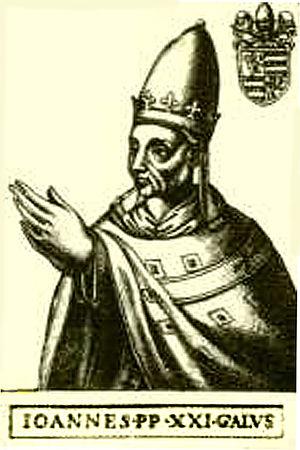
Jean XXII coiffé d'une tiare à couronne unique
Jacques Duèze, né en 1244 à Cahors, mort en 1334 à Avignon, issu d'une famille de la bourgeoisie aisée de Cahors, devient le 196ᵉ pape de l’Église catholique en 1316 sous le nom de Jean XXII.